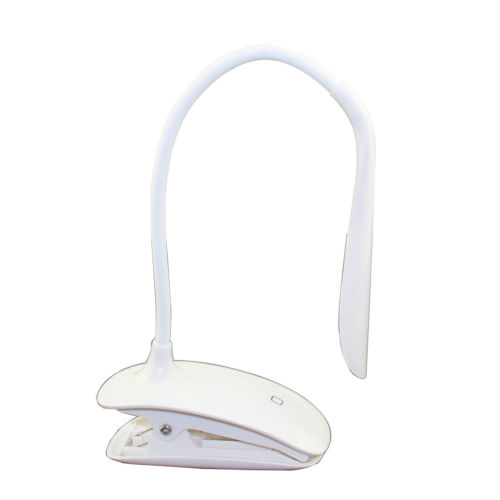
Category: lamp